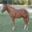
Label: horse